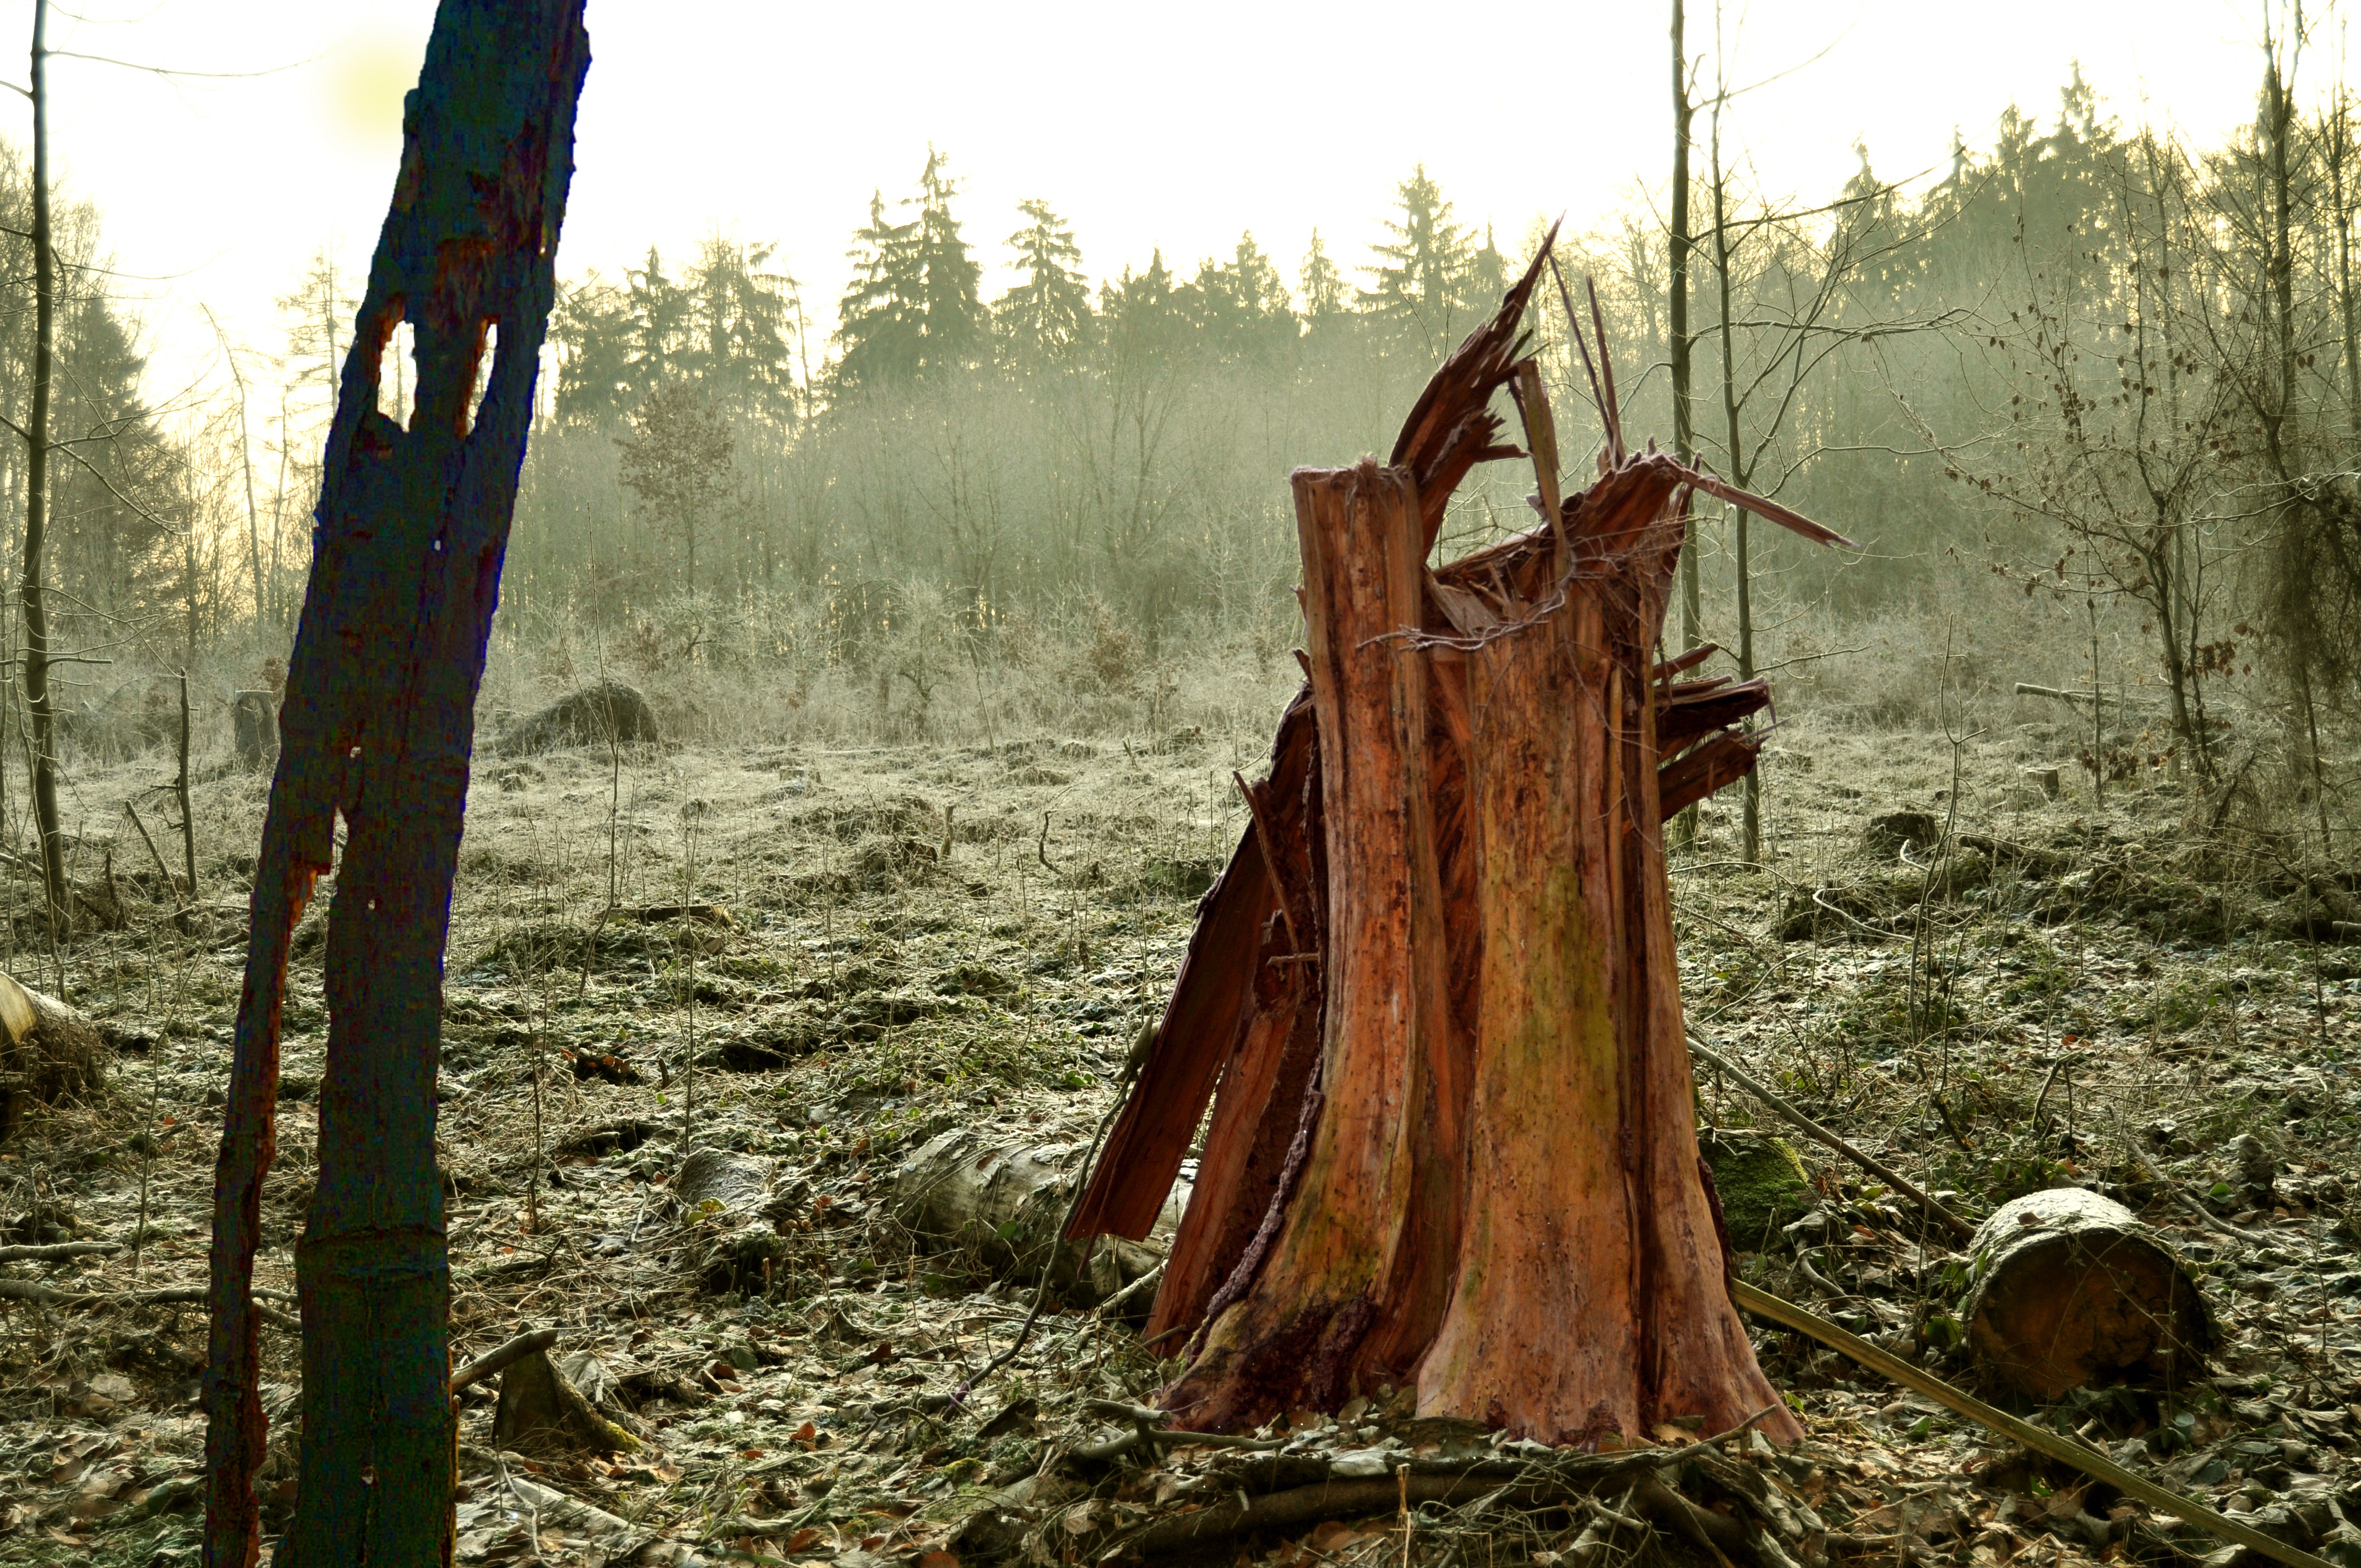
tree, nature, forest, wilderness, cold, winter, wood, fog, mystical, autumn, season, woodland, habitat, rural area, colourless, natural environment, woody plant